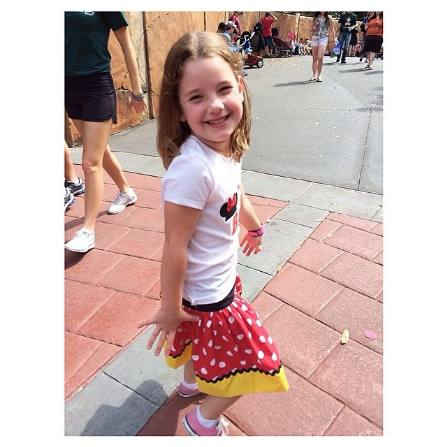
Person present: Yes